Ruth Durlacher

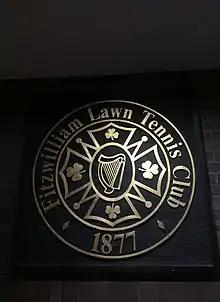
Where the Irish Open was held from 1972

Durlacher was a finalist four times in the women singles in the Irish Championships , taking place is Fitzwilliam Lawn Tennis Club. In 1897, Blanche Bingley successfully beat Durlacher, 7–5, 2–6, 6–3. Following two years’ time, Louisa Martin won the singles tournament, 6-1, 6-2, against her opponent Durlacher. in 1899, Muriel Robb beat Durlacher in the final, 9-7, 6-1. Louisa Martin beat Ruth Durlacher in the final in 1902, 6-8, 6-4, 7-5.